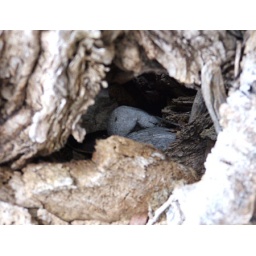
A secret hole in the tree filled with gray river stones.